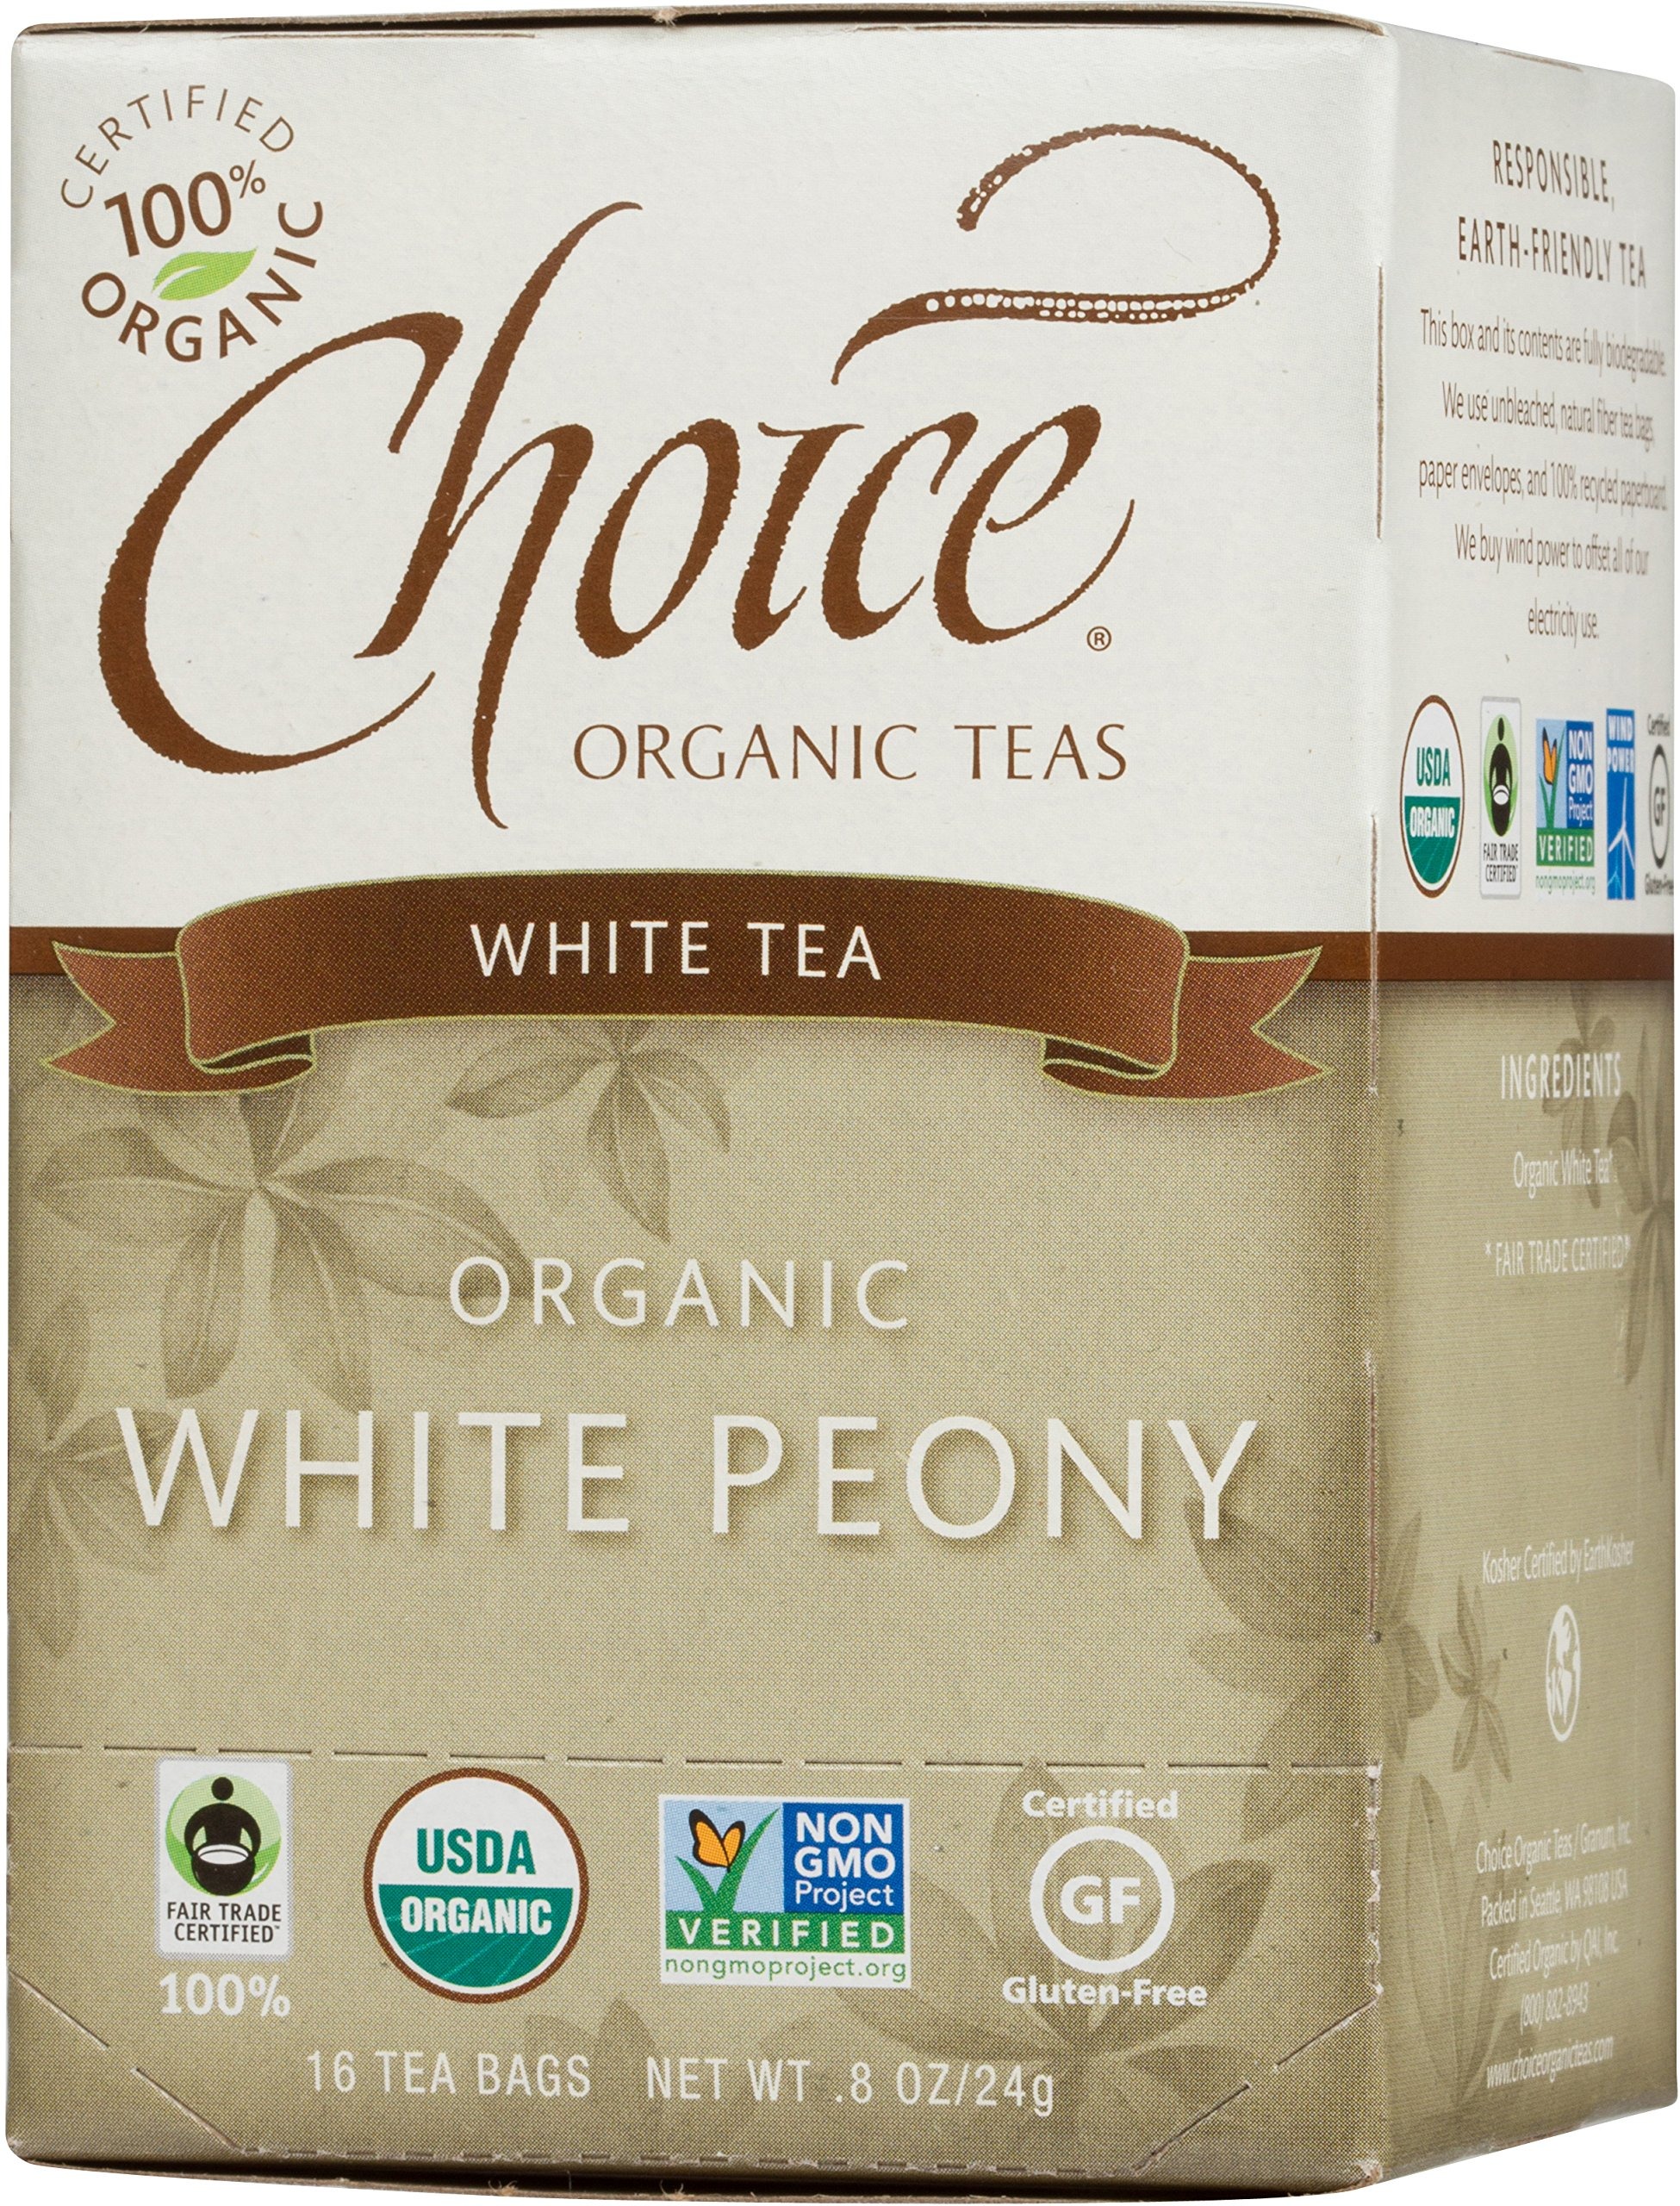
Item Name: Choice Organic Teas White Tea, 16 Tea Bags, White Peony
Bullet Point 1: Contains 1 box of 16 tea bags
Bullet Point 2: A subtle tea with floral notes, lingering sweetness, and a sensual body.
Bullet Point 3: Certified Organic. Fair Trade Certified. Non-GMO Project Verified.
Bullet Point 4: Gluten Free. Kosher. Made in the USA.
Bullet Point 5: 100% biodegradable. 100% recycled, 65% post-consumer content box. Unbleached, natural fiber, staple-free tea bag.
Value: 0.8
Unit: oz

Price: 30.02